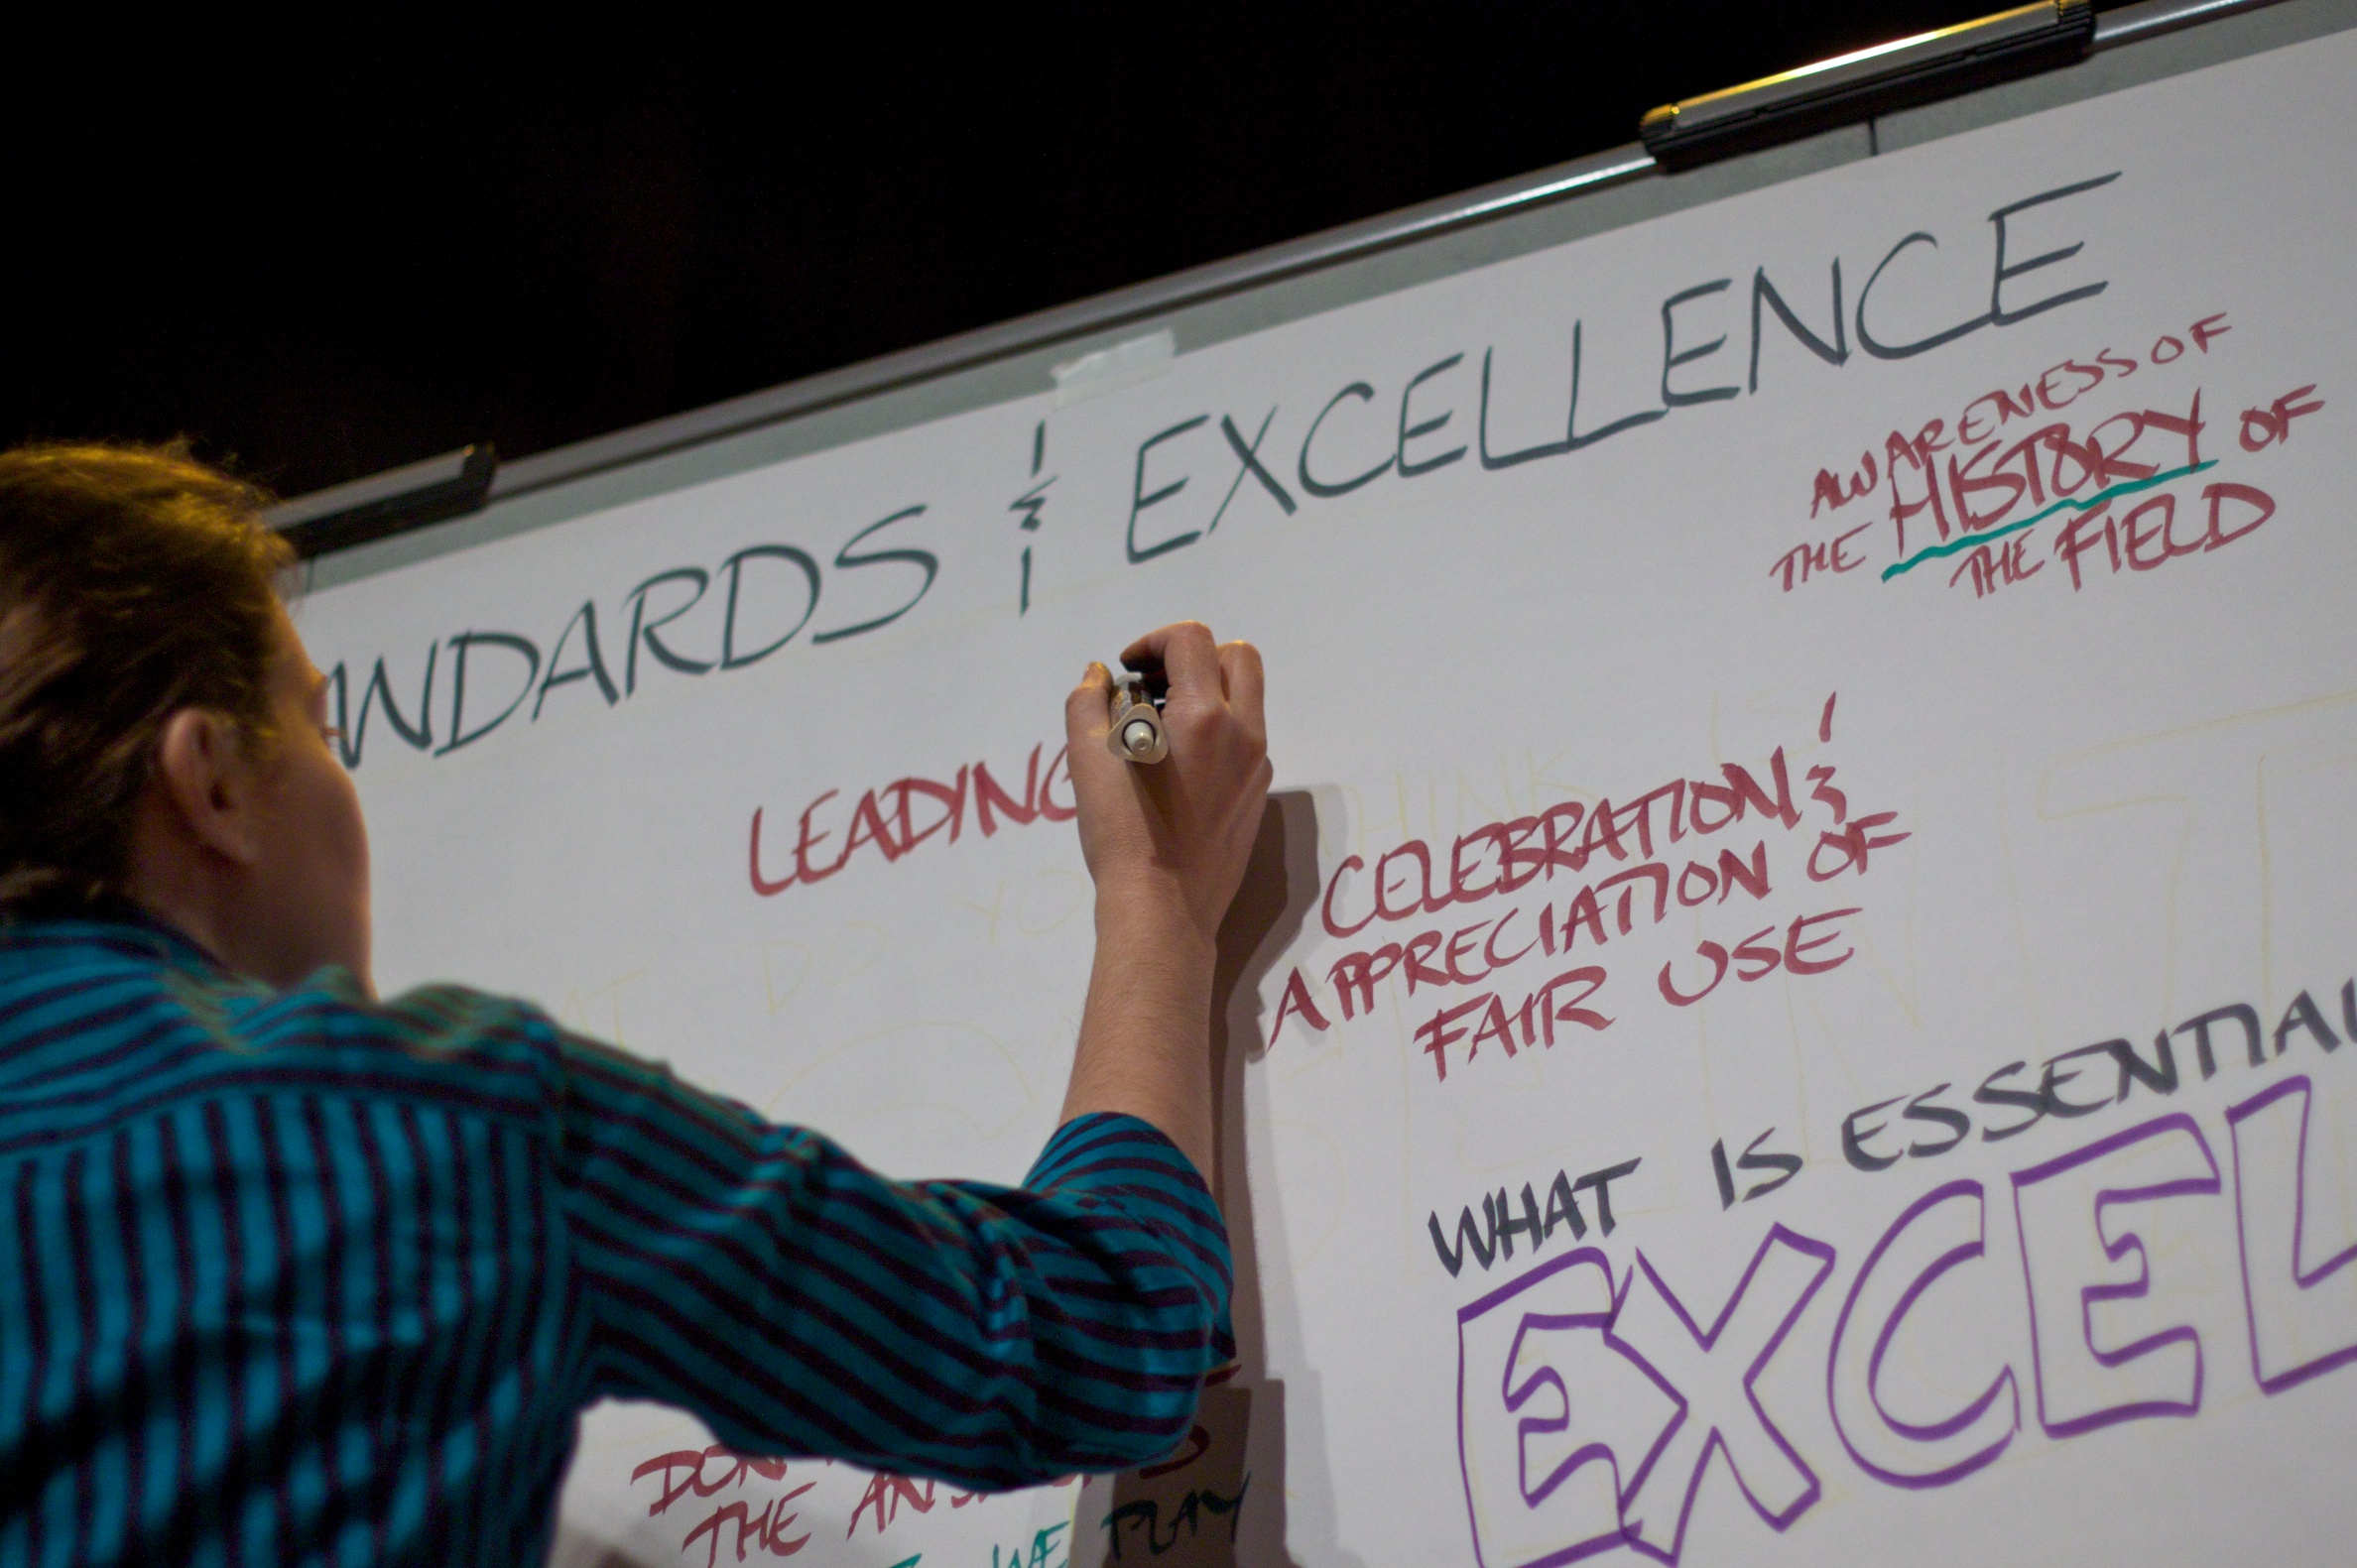
education, nmc2010